Khalili Collection of Hajj and the Arts of Pilgrimage

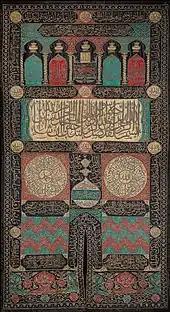
Curtain for door of the Kaaba, Cairo, Egypt, 1015 AH (1606 AD)

The collection includes more than 300 textiles made for holy sites. As well as the textiles themselves, the collection has archival material including ledgers and photographs from the Cairo workshops where the textiles are produced for Mecca and Medina.